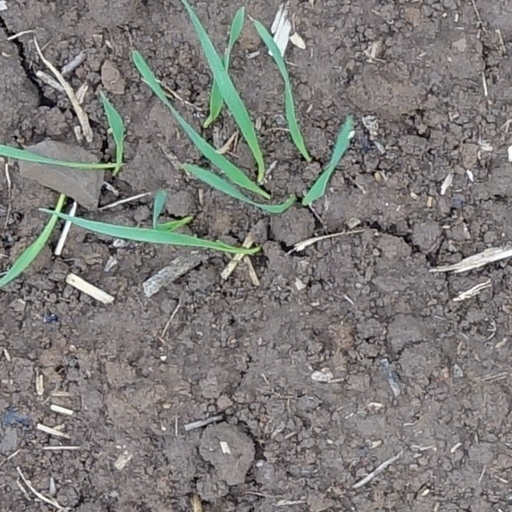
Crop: wheat